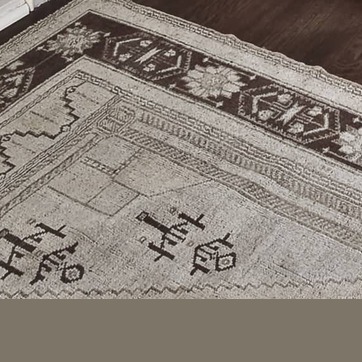
Material: carpet